Richard C. Tallman

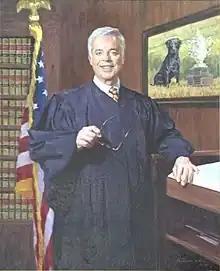
Judge Tallman's portrait.

Clinton's previous nominee to that seat, conservative Washington State Supreme Court Justice Barbara Durham, had been nominated in January 1999 as part of a bipartisan deal brokered by Washington's senators at the time, Slade Gorton and Patty Murray. However, Durham withdrew her nomination to the seat just four months later because of her husband's terminal heart condition. Tallman was chosen after he was one of three potential nominees that Gorton recommended to the White House. Despite being a Republican, Tallman was nominated by President Bill Clinton on October 20, 1999, to fill the seat vacated by Judge Betty Binns Fletcher, who assumed senior status in 1998. He was confirmed by the United States Senate on May 24, 2000, by a voice vote. He received his commission on May 25, 2000. He assumed senior status on March 3, 2018.